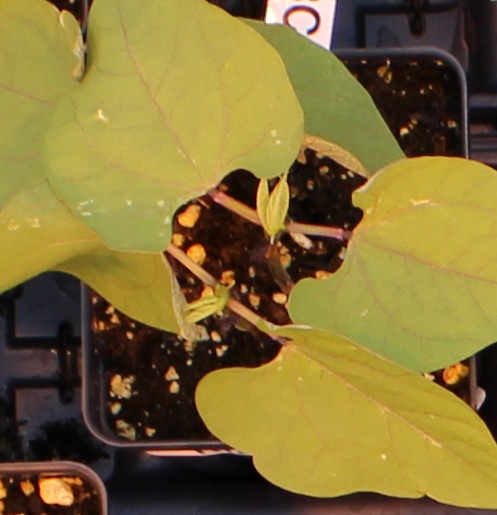
Label: Blackbean